Patrick Mollison

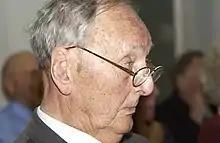
Mollison in 2003

Patrick Loudon Mollison, (17 March 1914 – 26 November 2011), was a British haematologist, described as 'the father of transfusion medicine'.